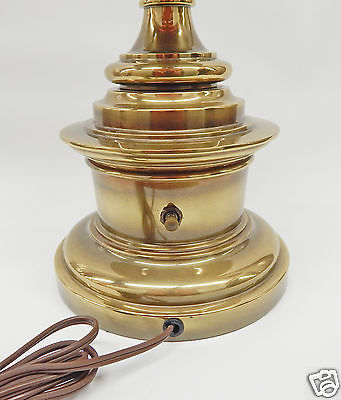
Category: lamp